Shiga, Nagano

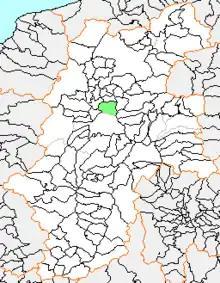
Location of Shiga in Nagano Prefecture

As of 2003, the village had an estimated population of 5,917 and a density of 65.56 persons per km. The total area was 90.25 km.